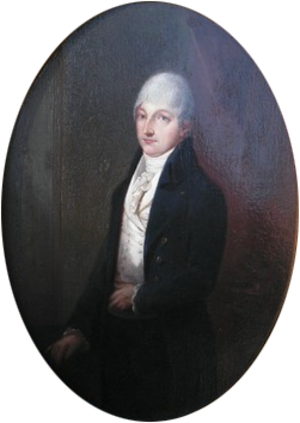
Frédéric Auguste Alexandre de Beaufort-Spontin, né à Namur le 14 septembre 1751 et décédé à Bruxelles le 23 avril 1817, est une personnalité politique.